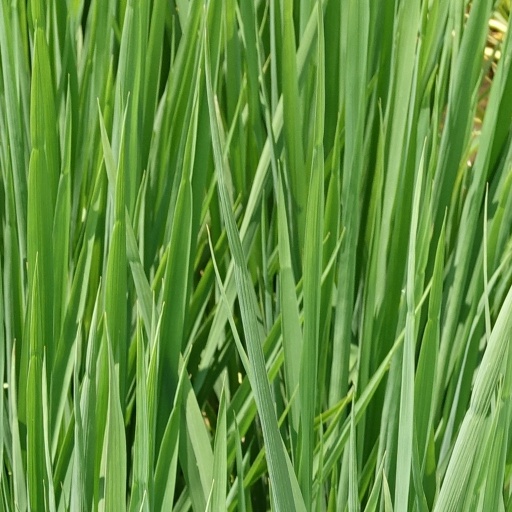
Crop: rice